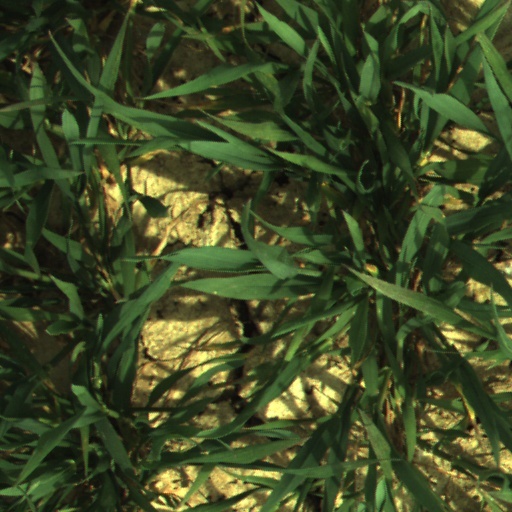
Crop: wheat